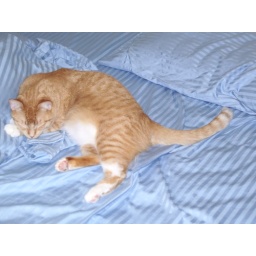
Will sleeping in my bed